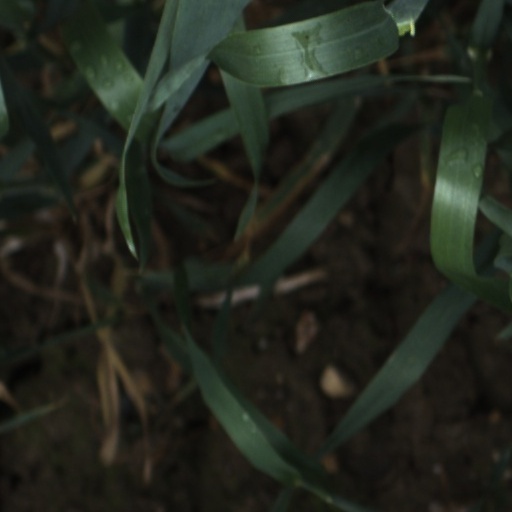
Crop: wheat